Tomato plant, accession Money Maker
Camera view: vertical (180 deg); turntable rotation: 90 degrees
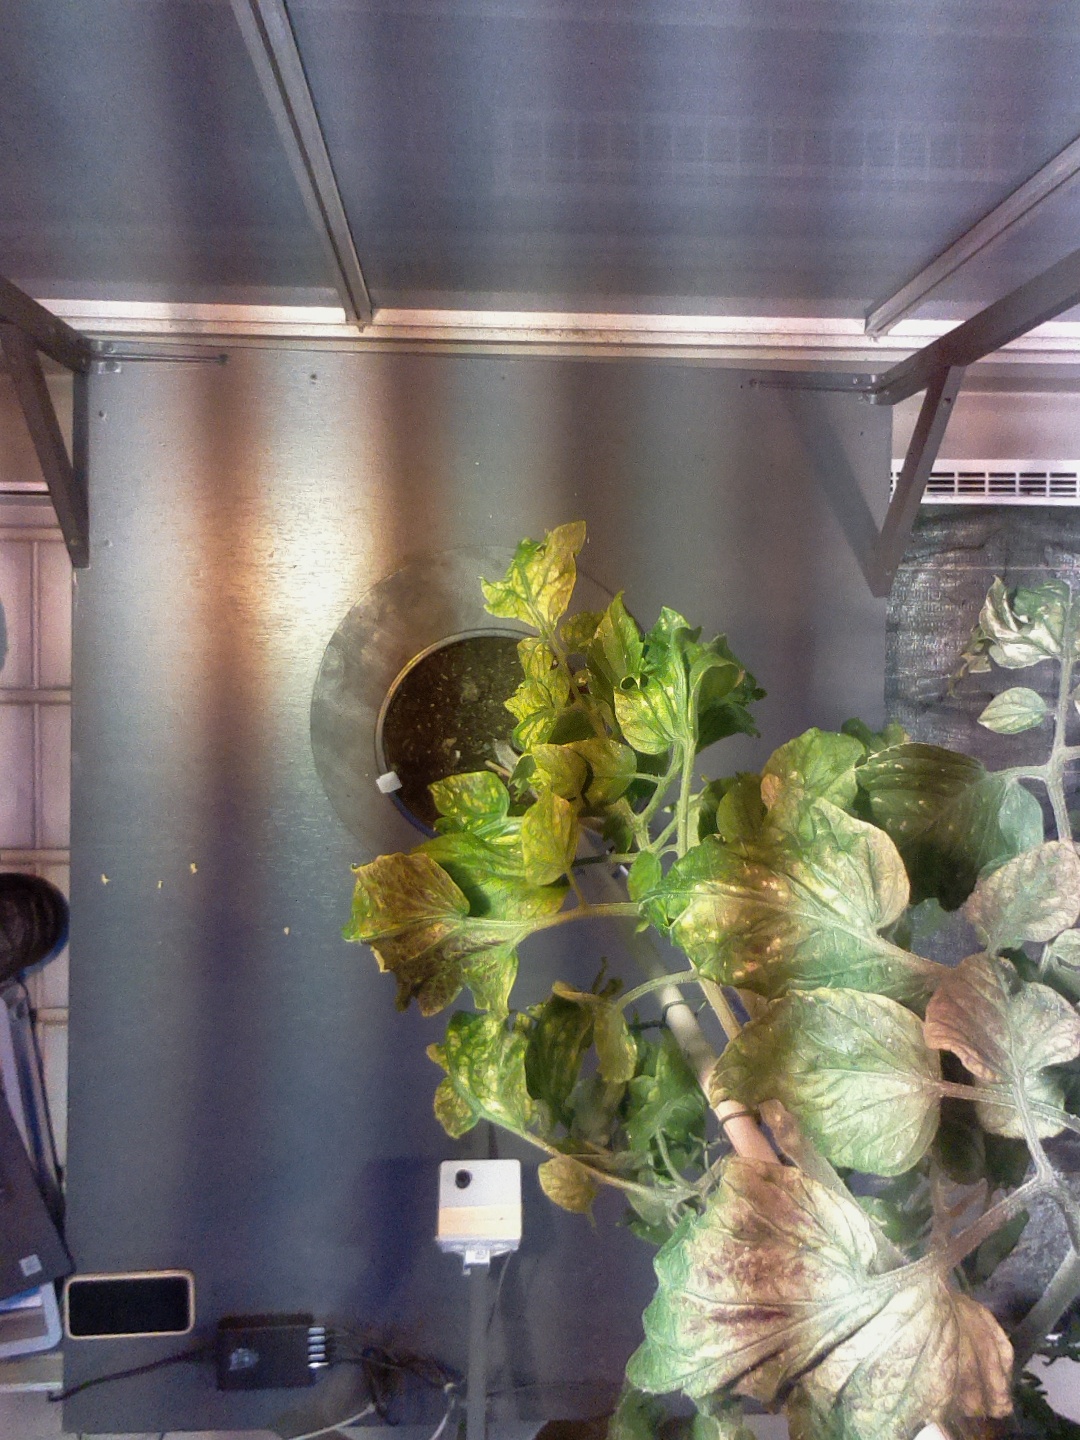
BBCH growth stage 74: 40%-50% of final fruit size